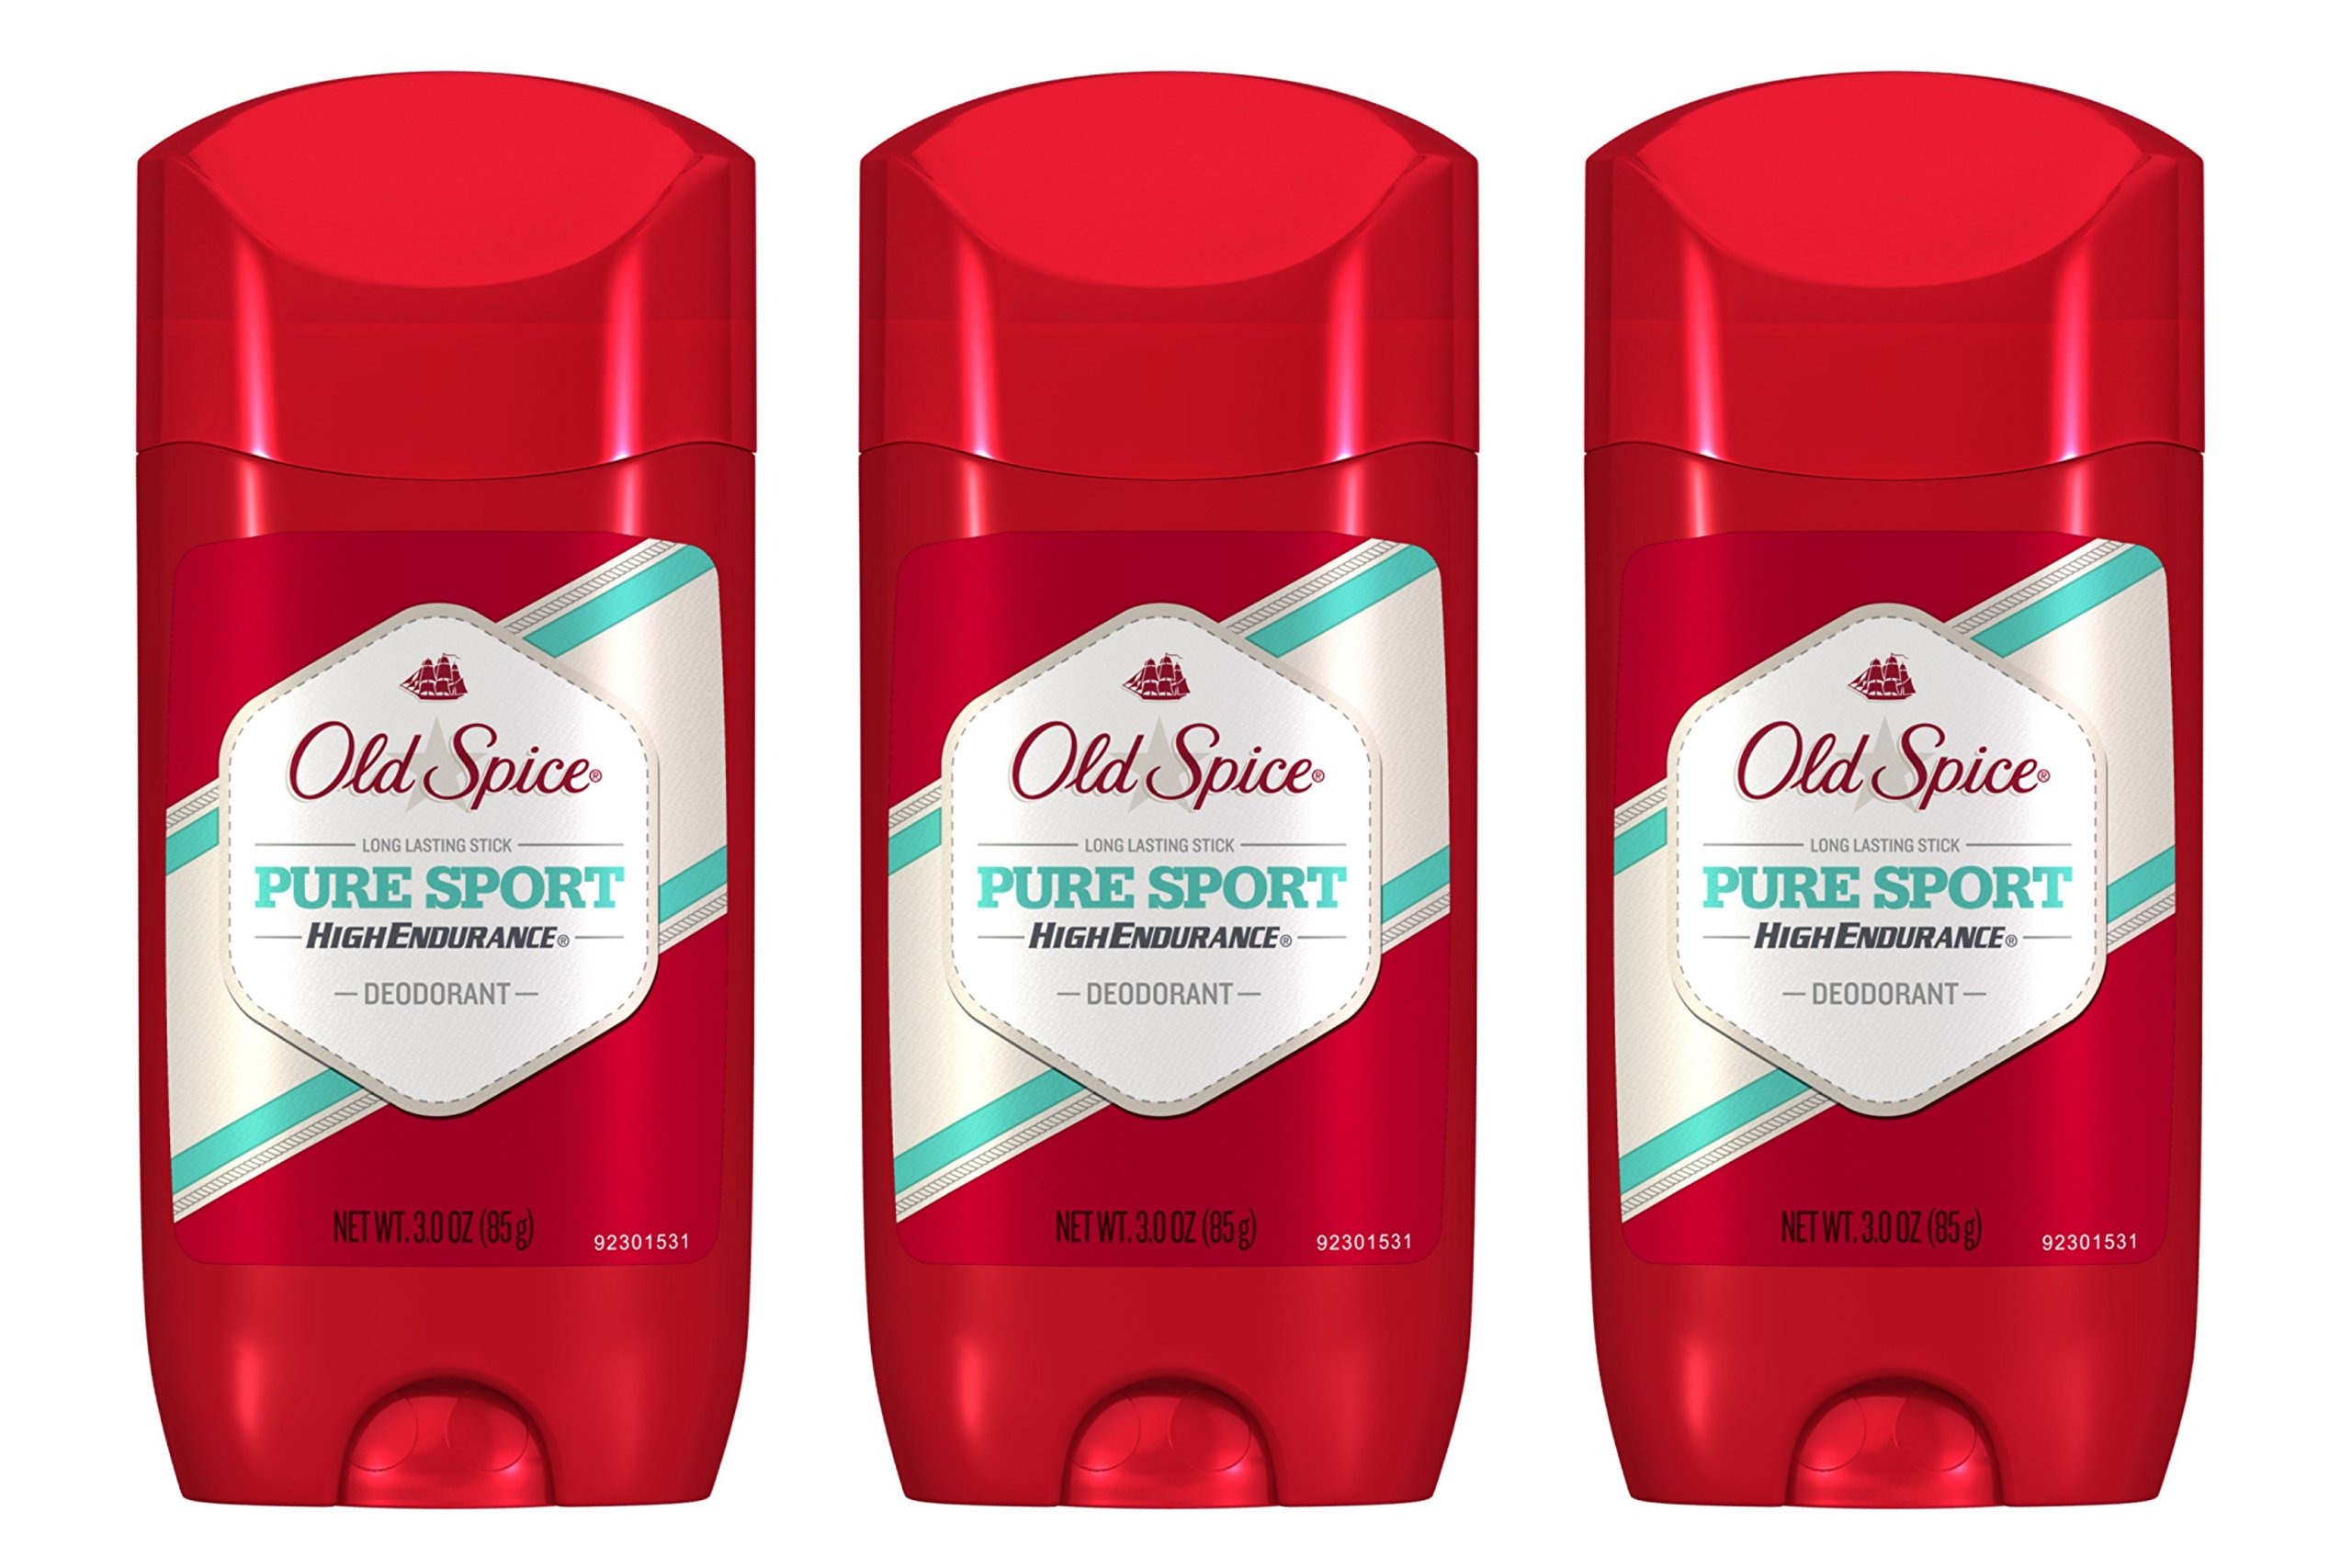
Item Name: Old Spice High Endurance Pure Sport Scent Men's Deodorant, 3 Ounce (Pack of 3)
Bullet Point 1: You will receive a pack of 3 old spice high endurance pure sport scent men's deodorant, 3 oz
Bullet Point 2: Even if you stood in the blast radius of a nuclear bomb, this stuff would not stop working
Bullet Point 3: 24-Hour odor protection helps you even when dreaming
Bullet Point 4: Contains odor-fighting ingredients
Bullet Point 5: Old spice high endurance pure sport deodorant
Value: 9.0
Unit: ounce

Price: 12.245